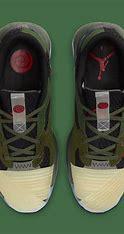
Brand: Jordan
Model: Air 200E